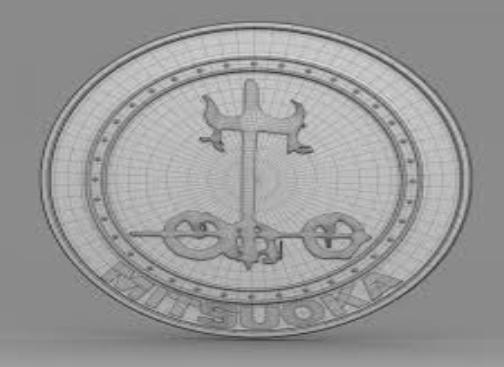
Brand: mitsuoka-1
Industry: Transportation